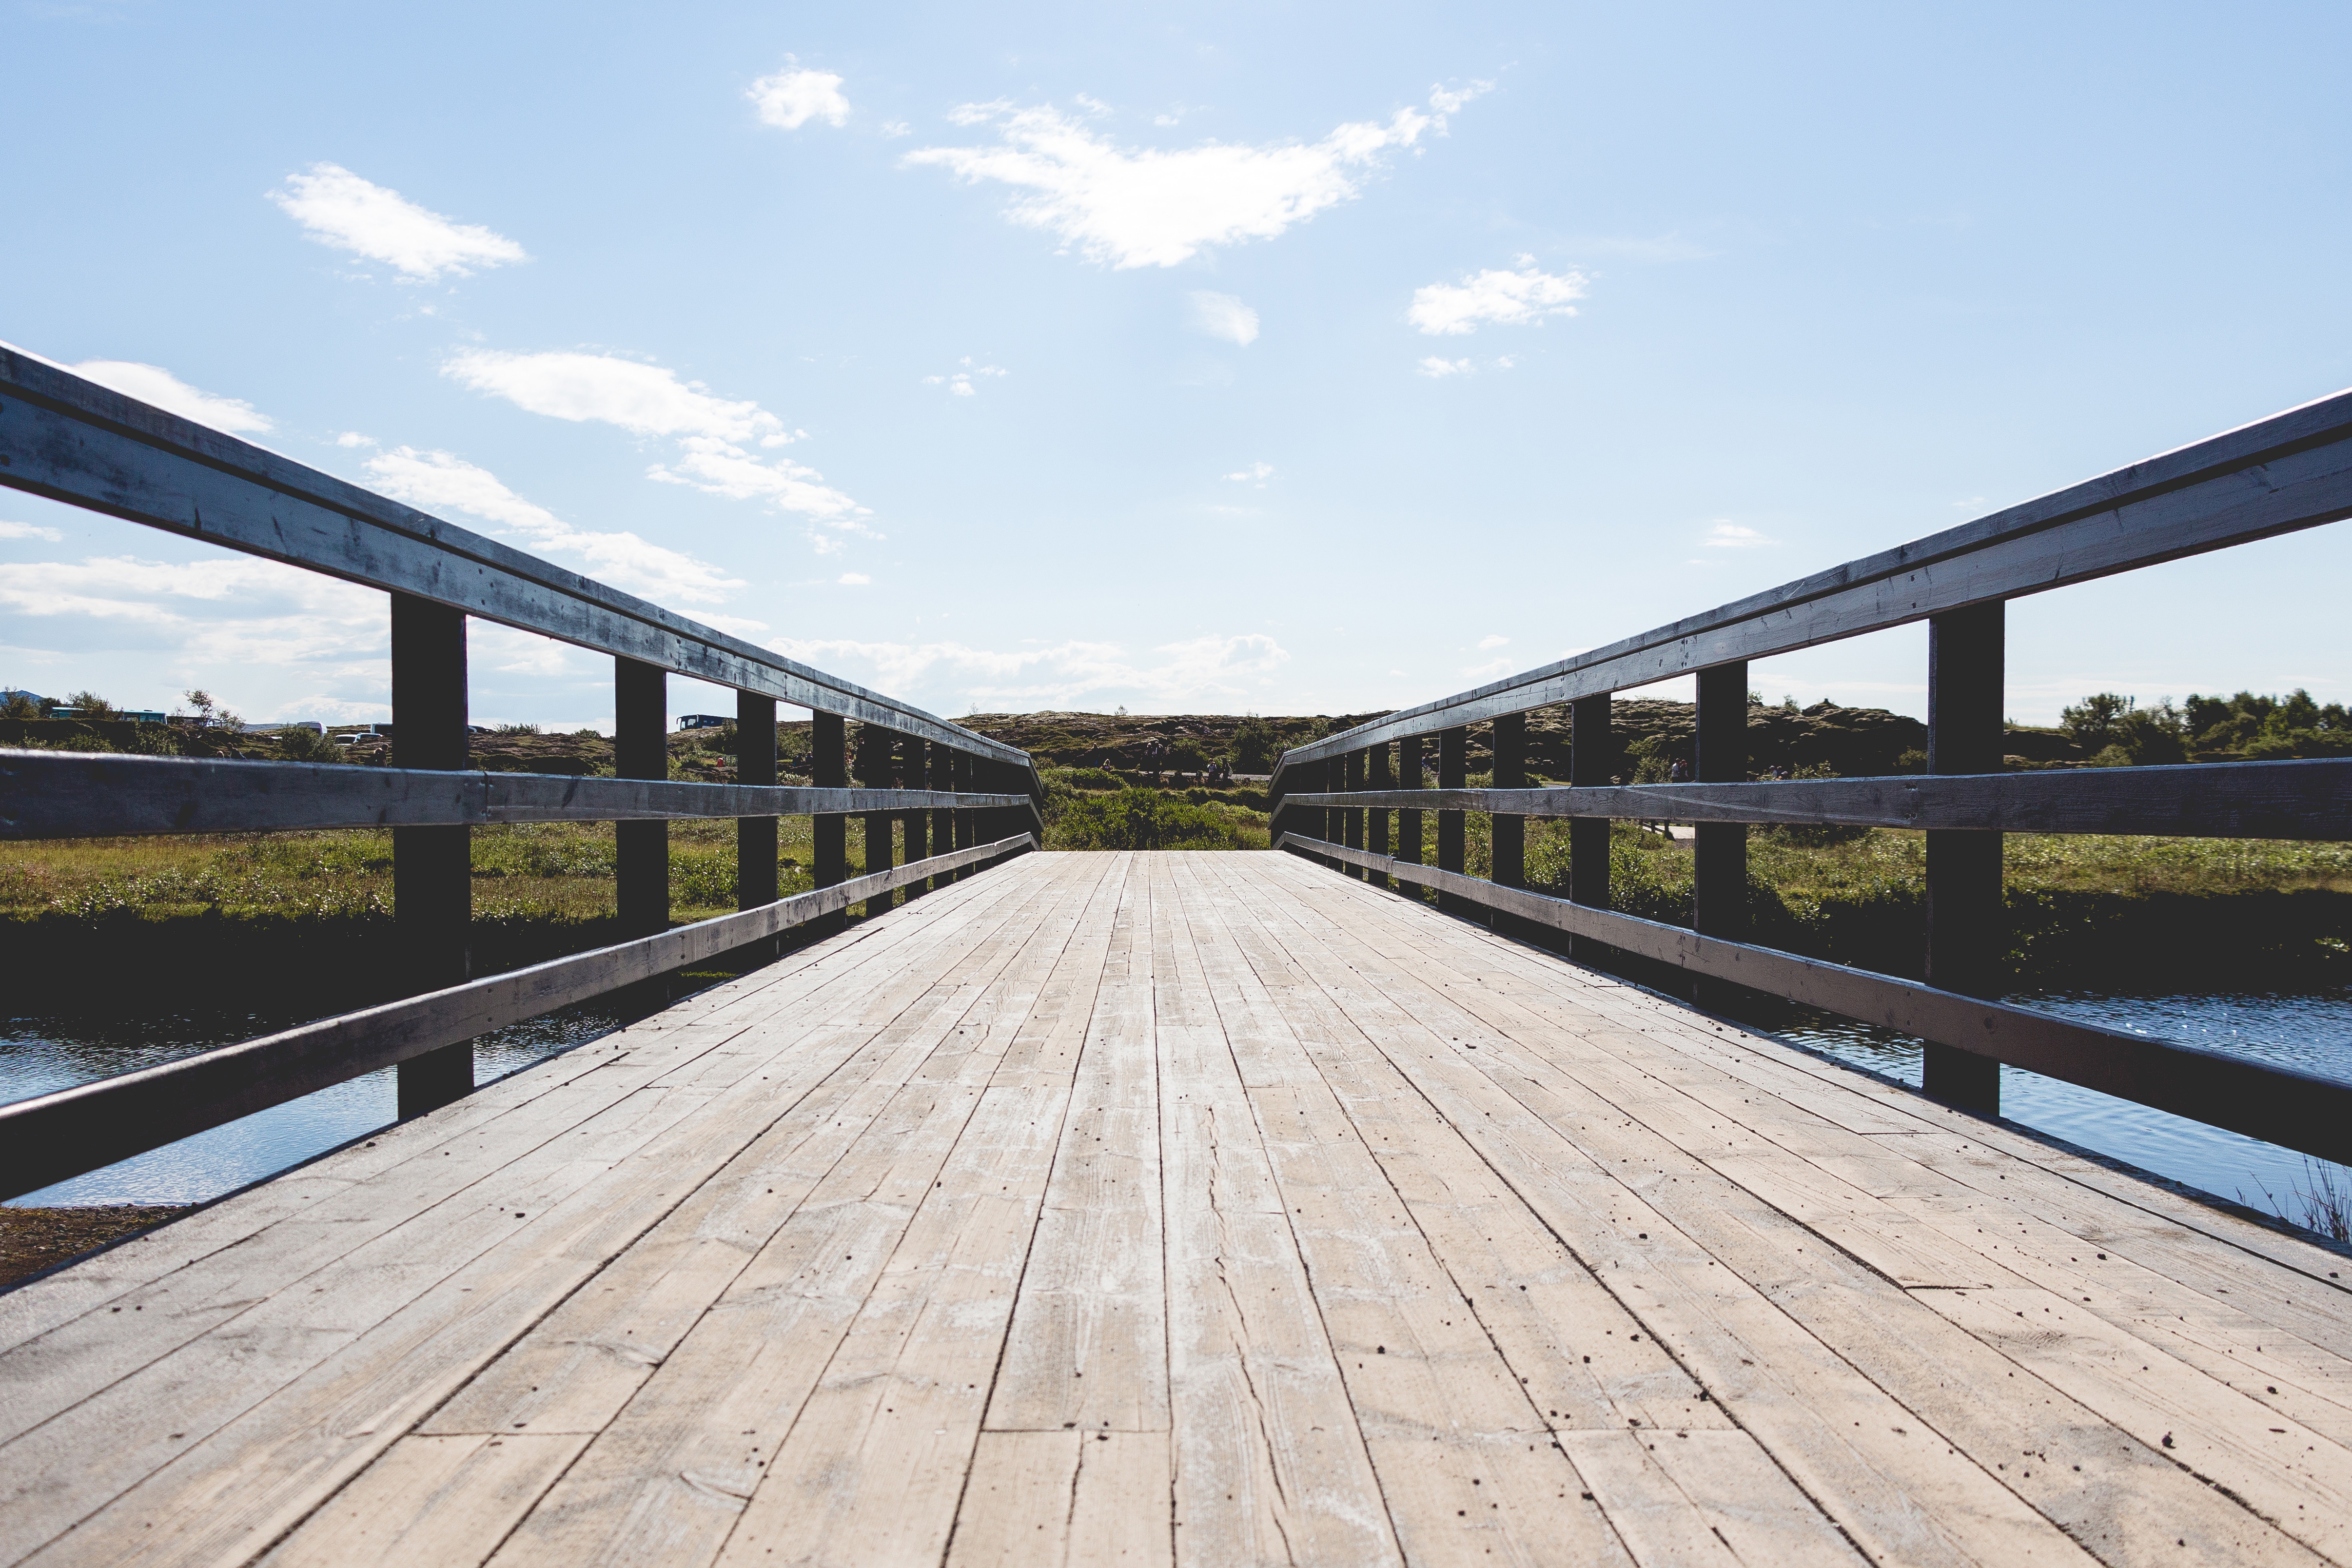
sky, boardwalk, wood, sunshine, bridge, roof, overpass, walkway, sunny, clouds, truss bridge, nonbuilding structure, outdoor structure